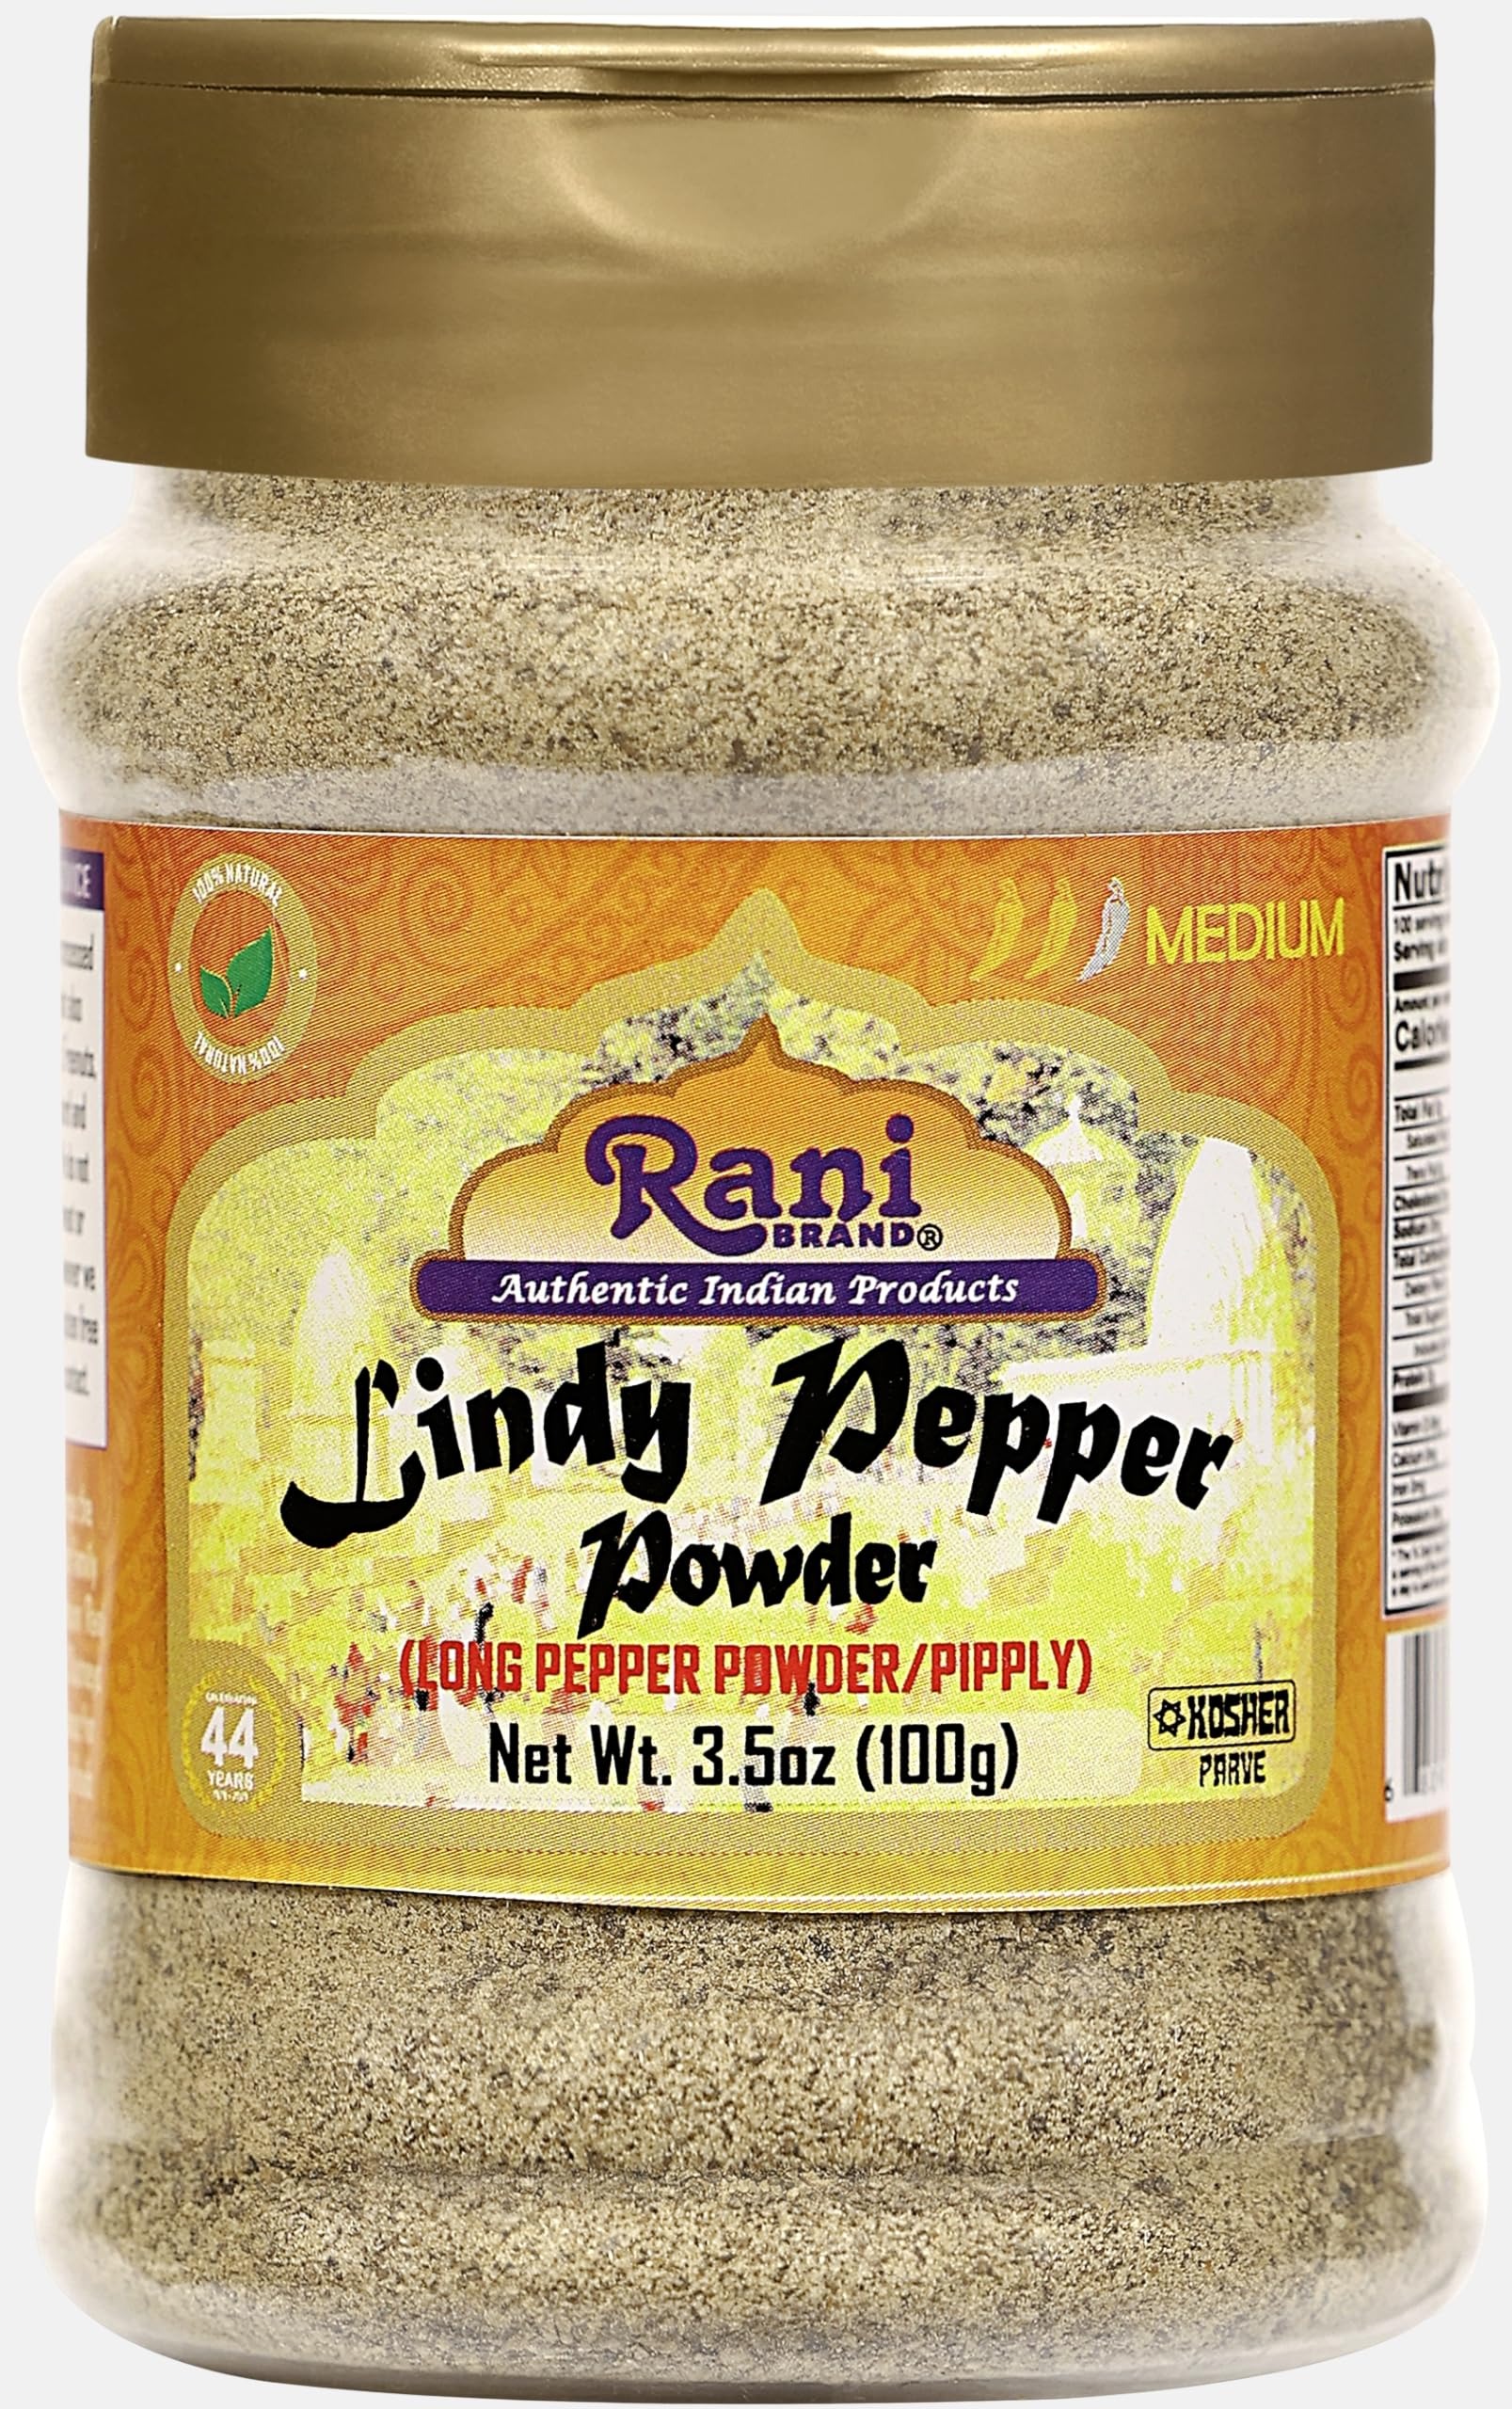
Item Name: Rani Lindy Pepper Powder (Long Pepper, Piper Longum, Pipli) 3.5oz (100g) PET Jar ~ All Natural | Gluten Friendly | NON-GMO | Kosher | Vegan | Indian Origin
Bullet Point 1: You'll LOVE our Rani Lindy, Lindi Pepper Powder (Long Pepper, Piper Longum, Pipli) by Rani Brand--Here's Why:
Bullet Point 2: ❤️Now KOSHER! 100% Natural, Non-GMO, No Preservatives, Vegan, Gluten Friendly PREMIUM Gourmet Food Grade Spice.
Bullet Point 3: ❤️Lindy Pepper is closely related to Black Pepper, and only grown in India.
Bullet Point 4: ❤️Packed in a no barrier Plastic Jar, let us tell you how important that is when using this, potent of all Indian Spices!
Bullet Point 5: ❤️Net Wt. 3.5oz (100g), Authentic Indian Product, Product of India Alternative Name: (Indian) Pipli
Product Description: <b>Lindy Pepperr</b>A Little History! <br> Long Pepper is a native of India and it is considerably less hot than many ground pepper varieties. At the same time, it is deeply aromatic and energizing. Treat it like the bridge between black pepper and chiles in your spice blends to add considerable complexity and flavorful heat.<br> <br> Product Type: Powder <br> Packaging: Plastic Jar<br> Net Wt. Net Wt. 3.5oz (100gms) <br> Product of India <br> <br> Alternative Name (Indian) Pipli
Value: 3.5
Unit: Ounce

Price: 9.99